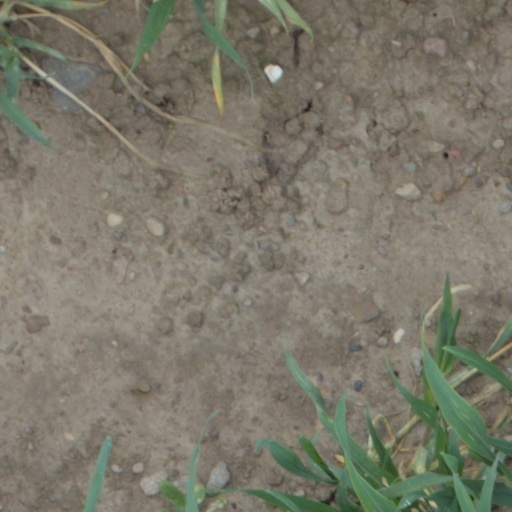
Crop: wheat